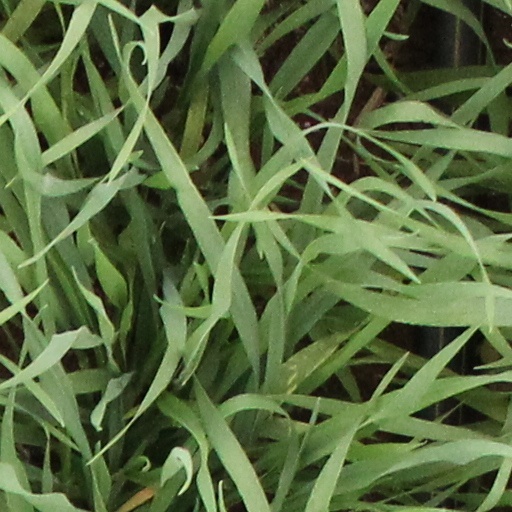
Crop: wheat